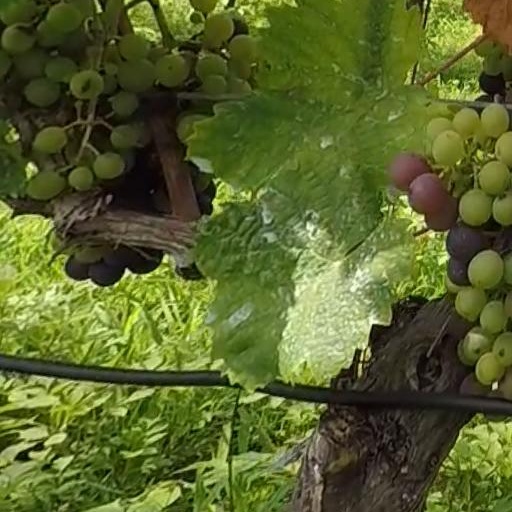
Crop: grape